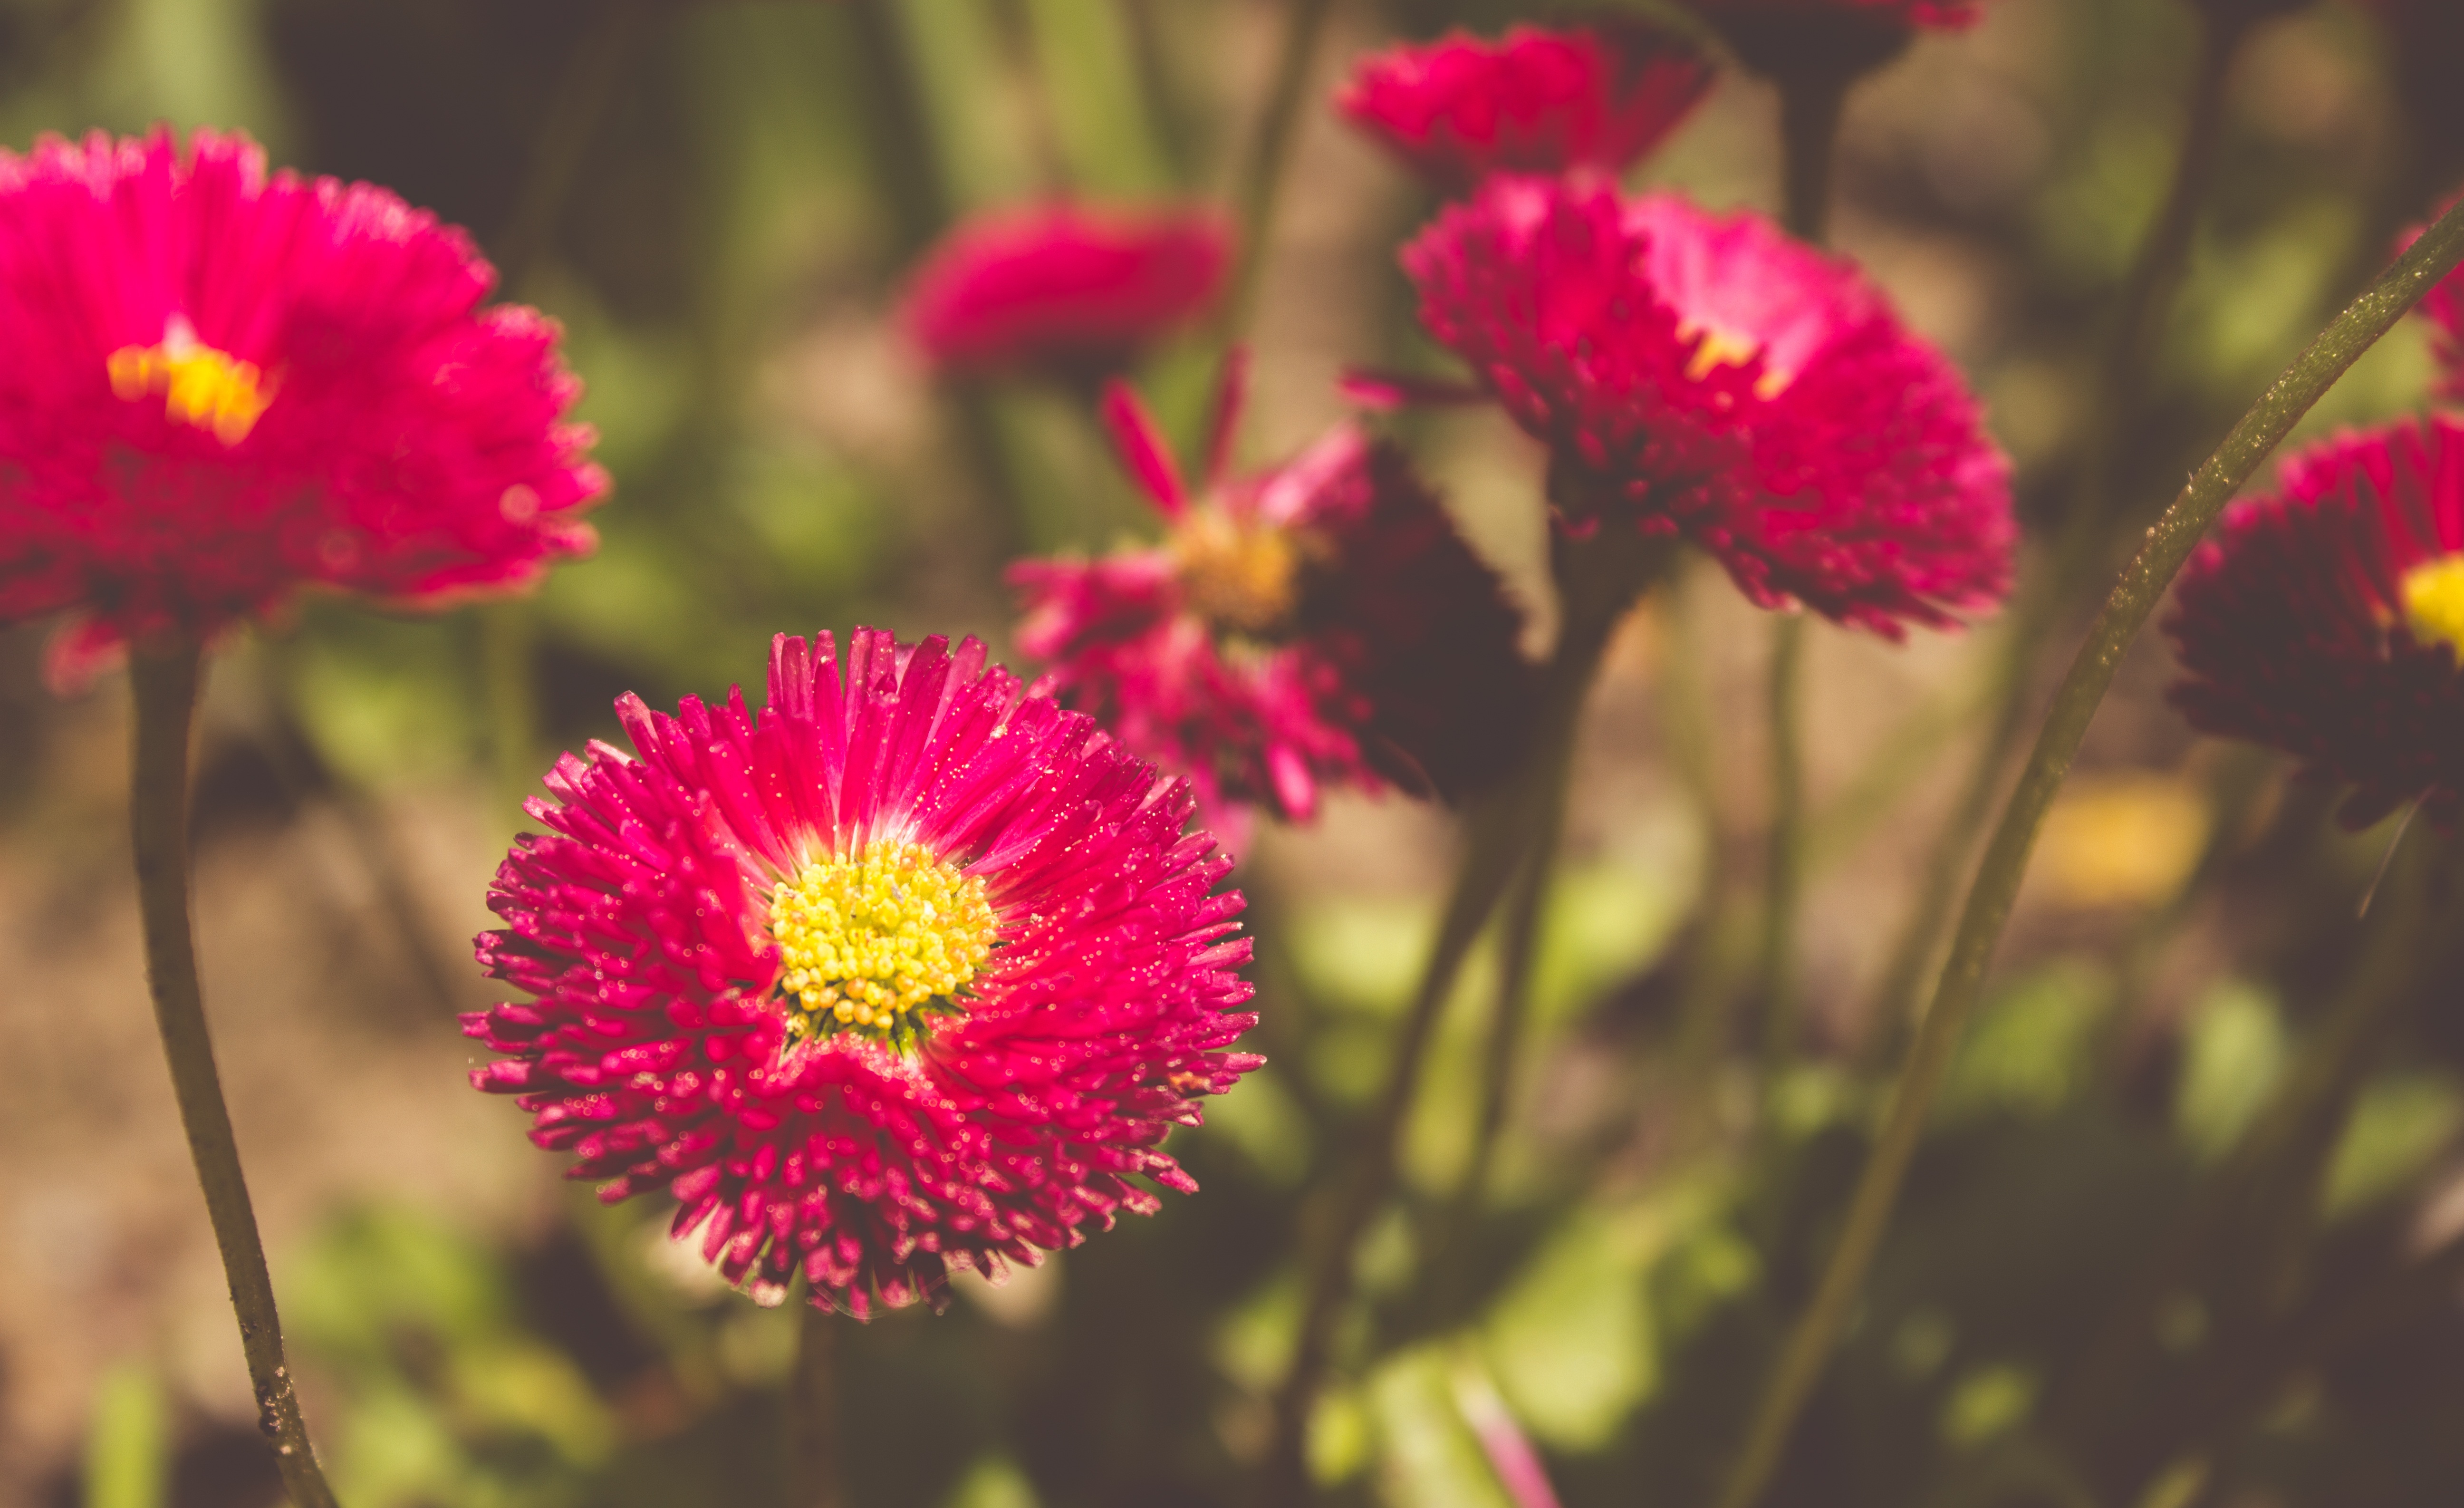
nature, blossom, plant, flower, petal, bloom, summer, daisy, spring, red, botany, flora, wildflower, macro photography, flowering plant, daisy family, annual plant, land plant